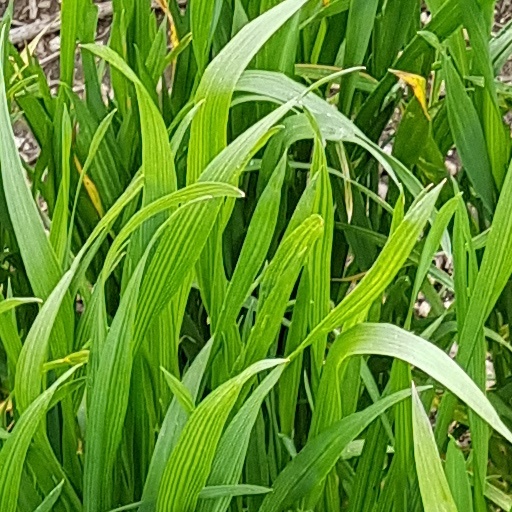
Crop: wheat